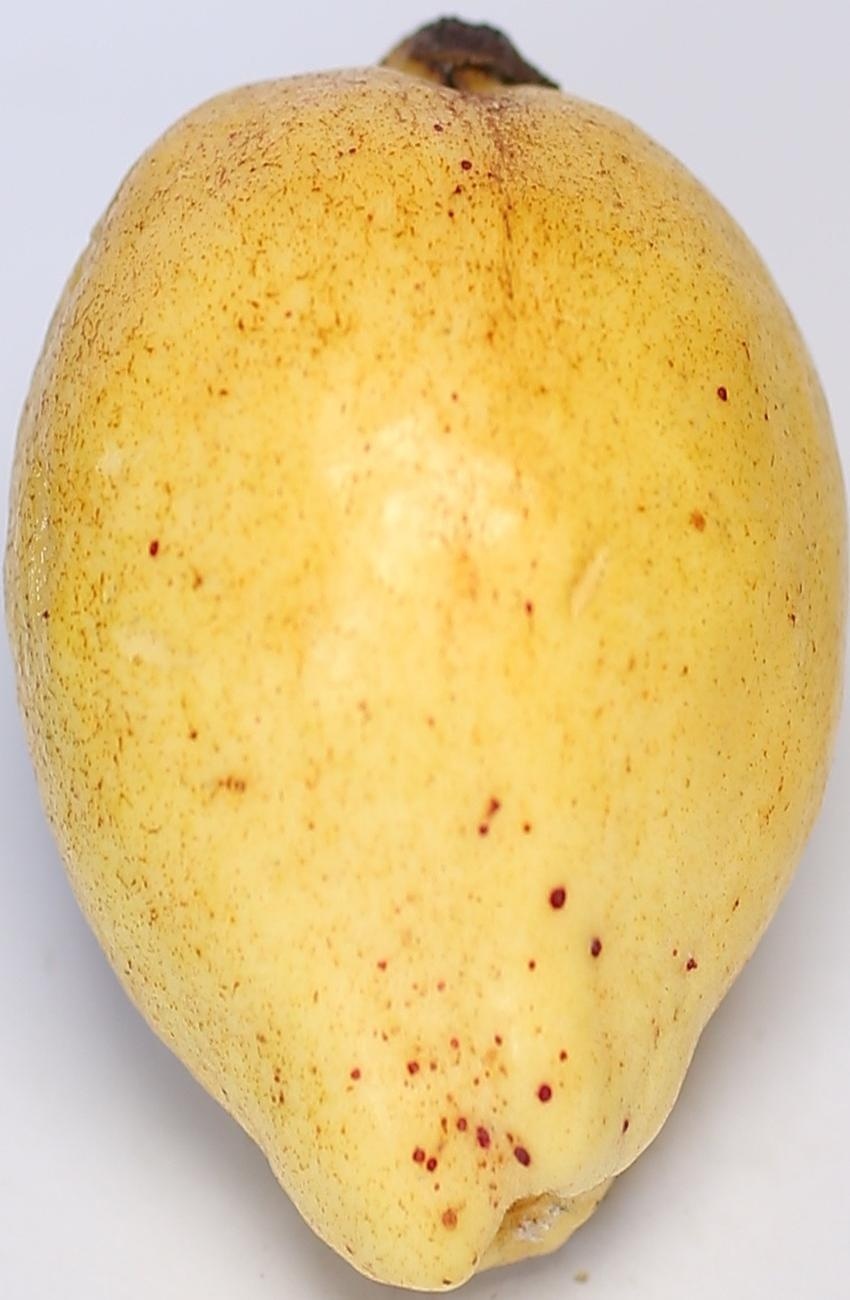
Maturity: ripe
Variety: riyali